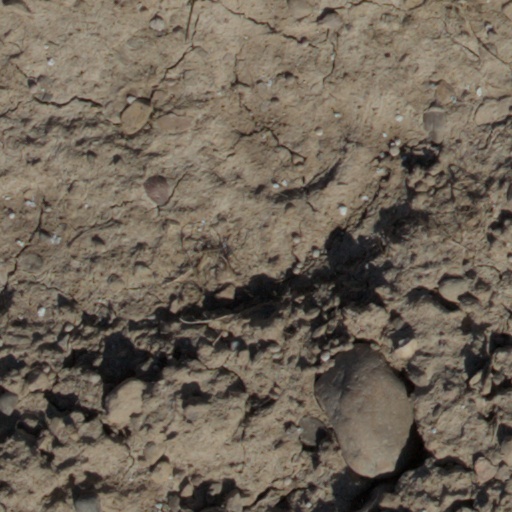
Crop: wheat